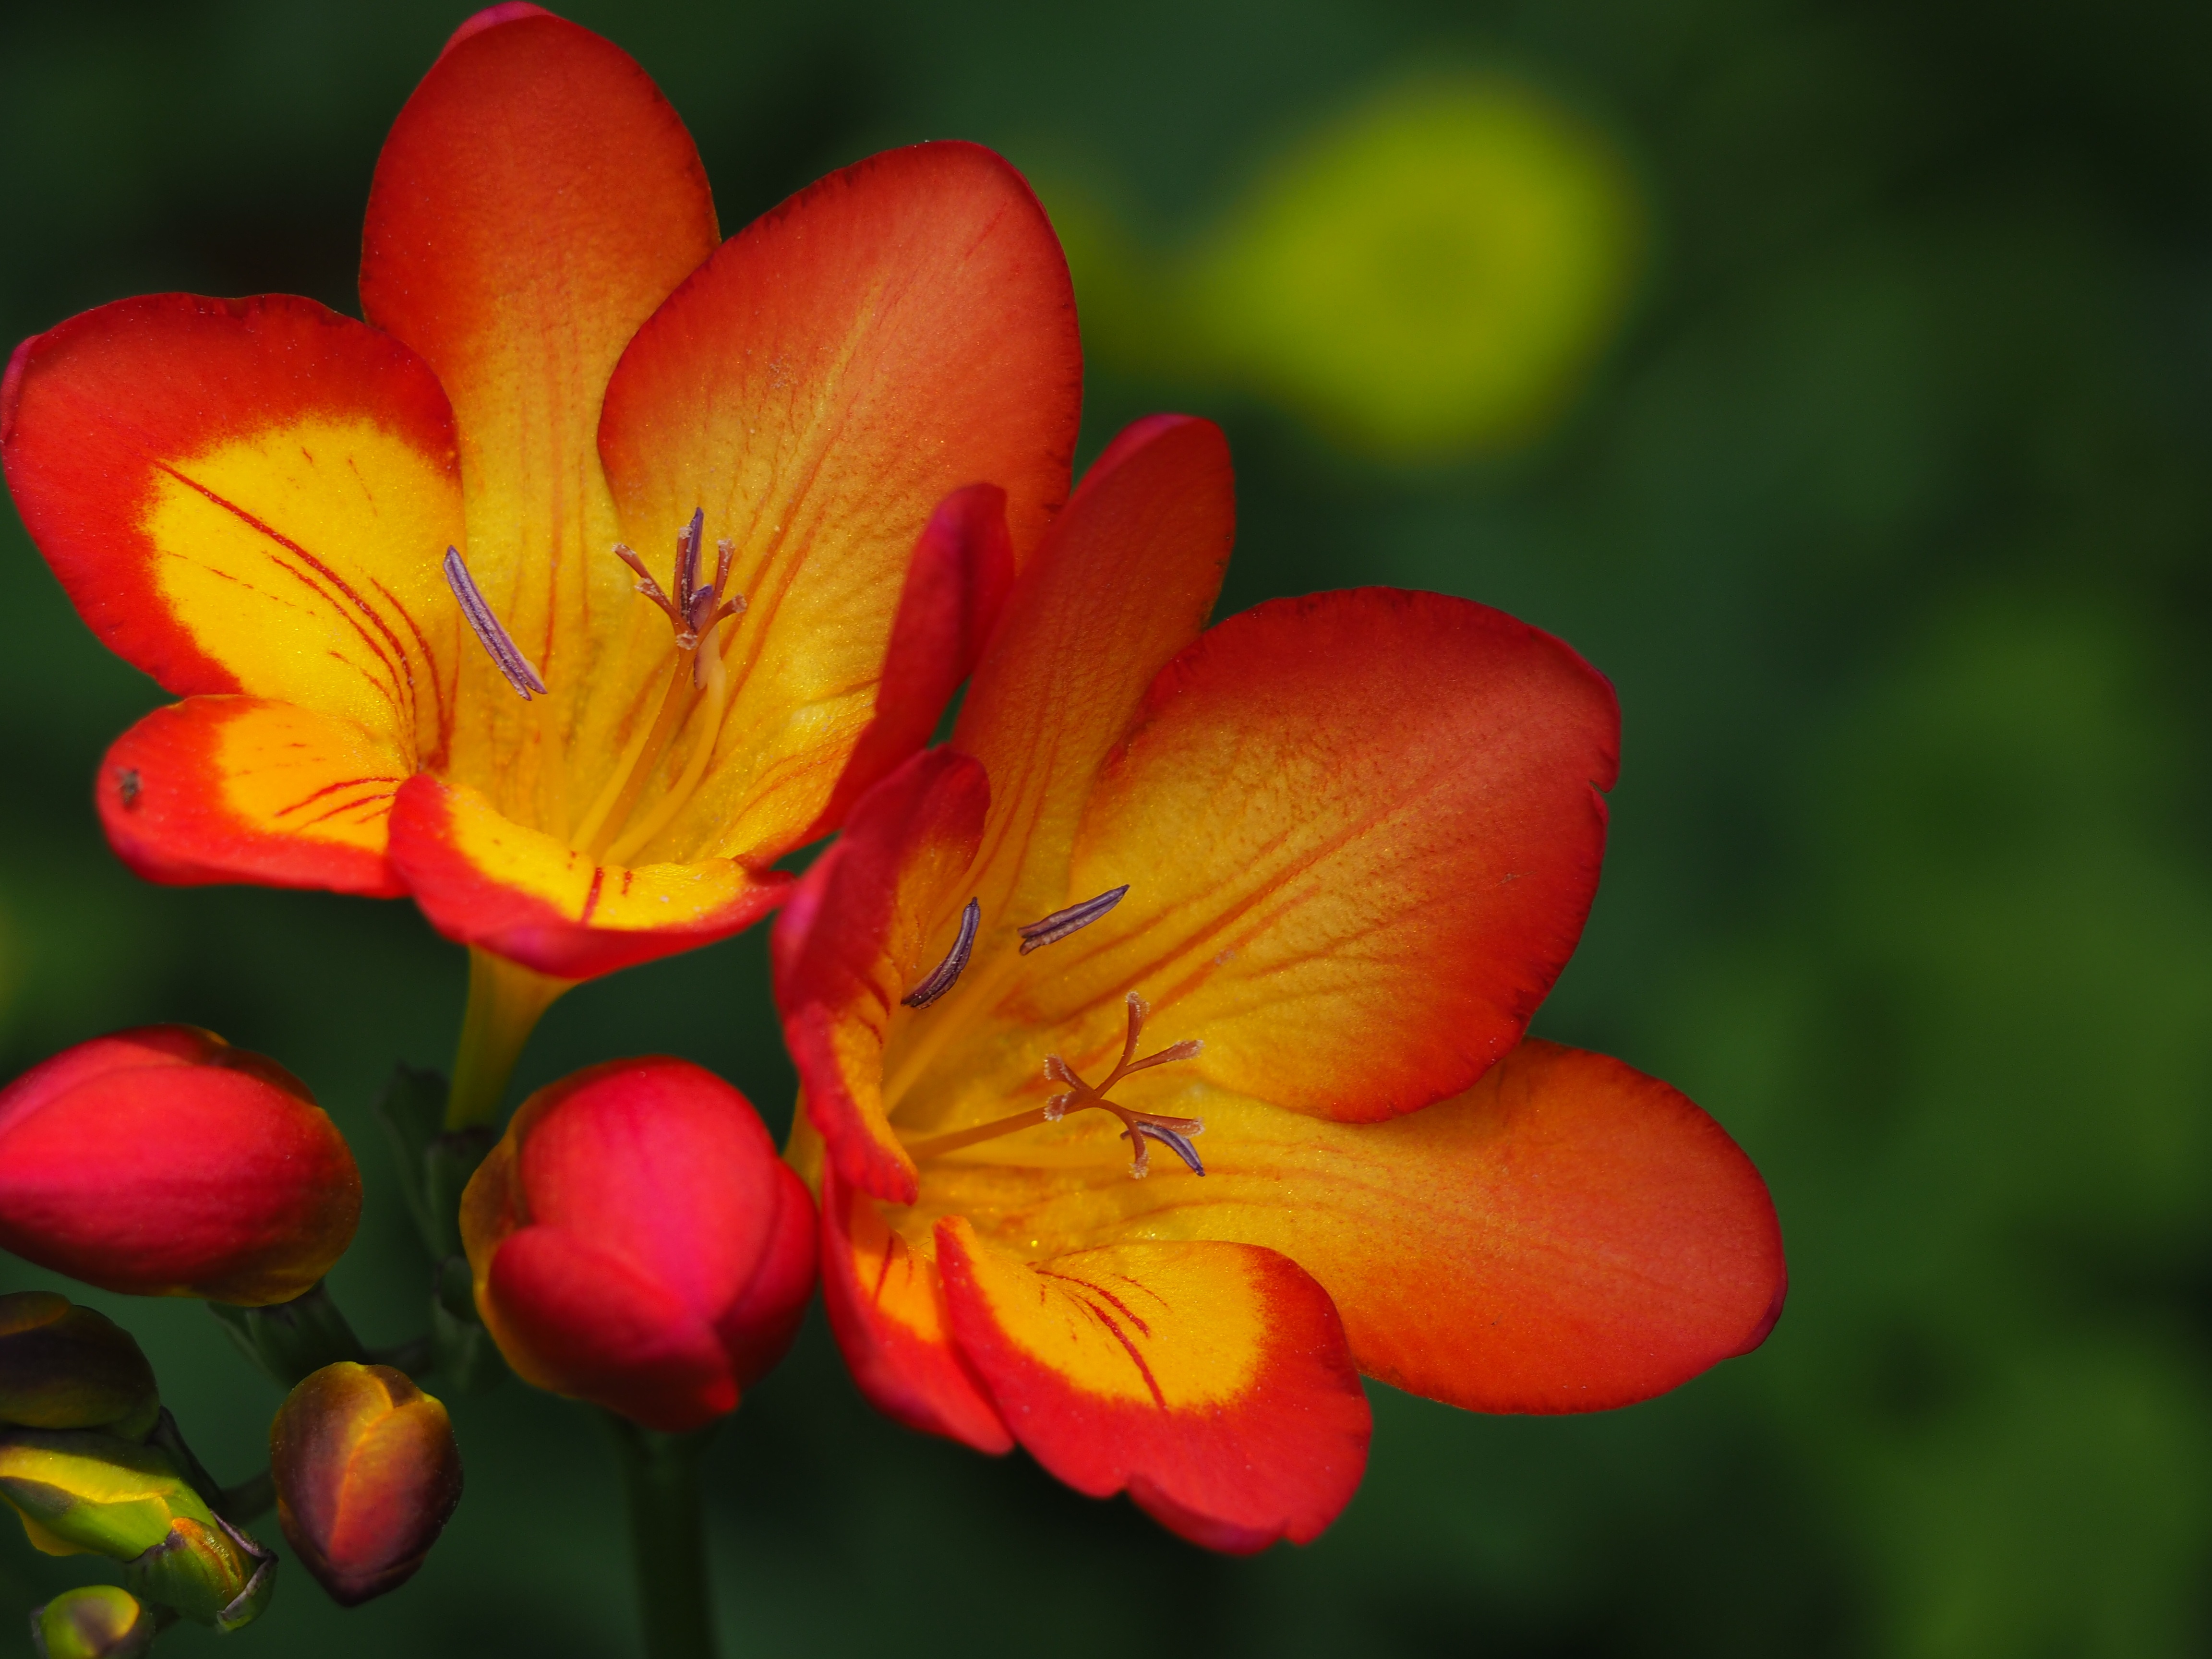
blossom, plant, leaf, flower, petal, red, natural, botany, yellow, flora, wildflower, flowers, close up, macro photography, red flowers, flowering plant, freesia, plant stem, land plant, alstroemeriaceae